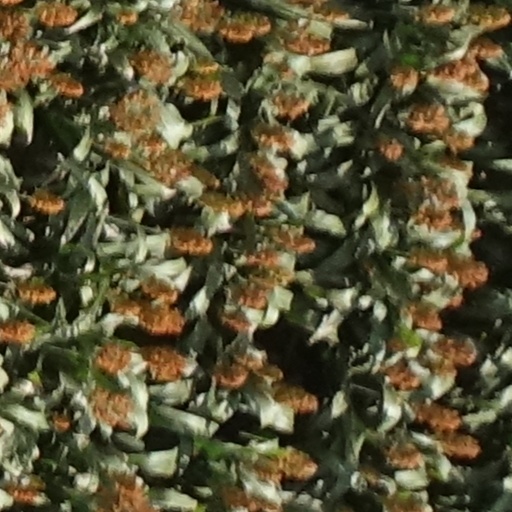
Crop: sorghum